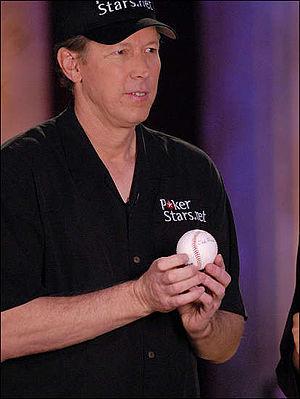
La Série de championnat de la Ligue américaine de baseball 1995 était la série finale de la Ligue américaine de baseball, dont l'issue a déterminé le représentant de cette ligue à la Série mondiale 1995, la grande finale des Ligues majeures.